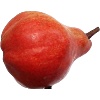
Label: red_pear